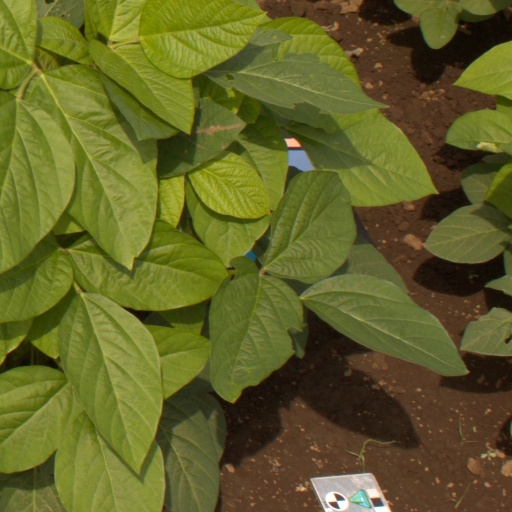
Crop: soybean